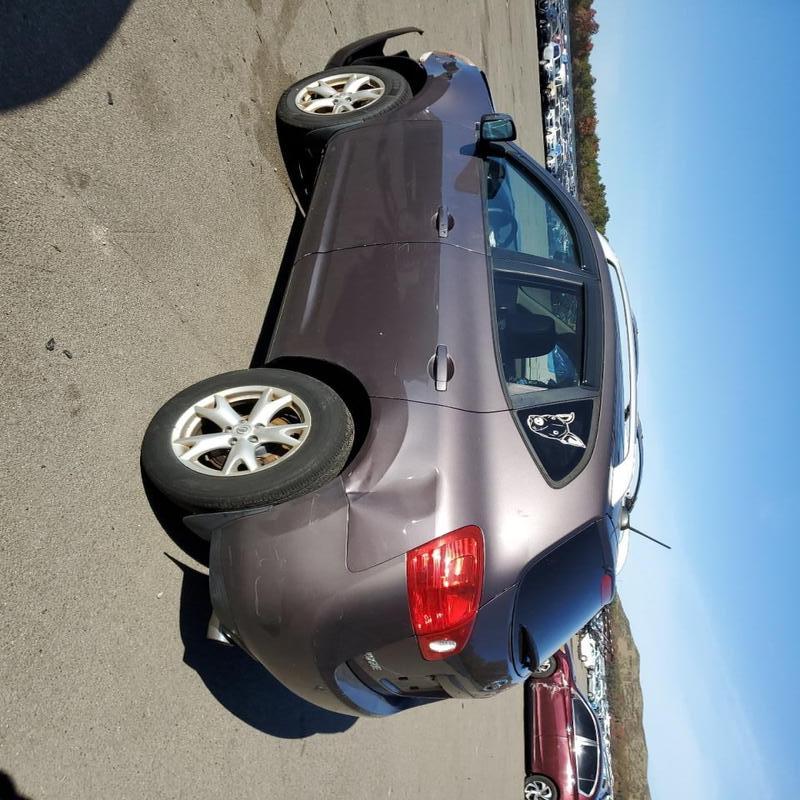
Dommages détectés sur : aile avant gauche, porte arrière droite, aile arrière droite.
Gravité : mineur